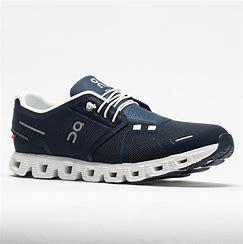
Brand: ON
Model: Cloud 5